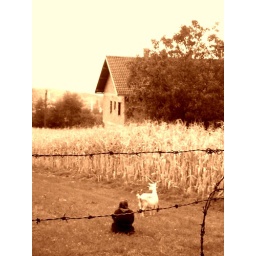
old lady sitting on the grass of her plot in vevcani in macedonia, she looks like being there forever.